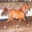
Label: horse